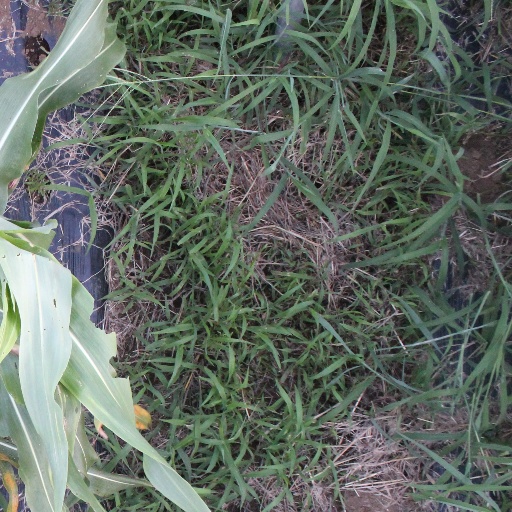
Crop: sorghum